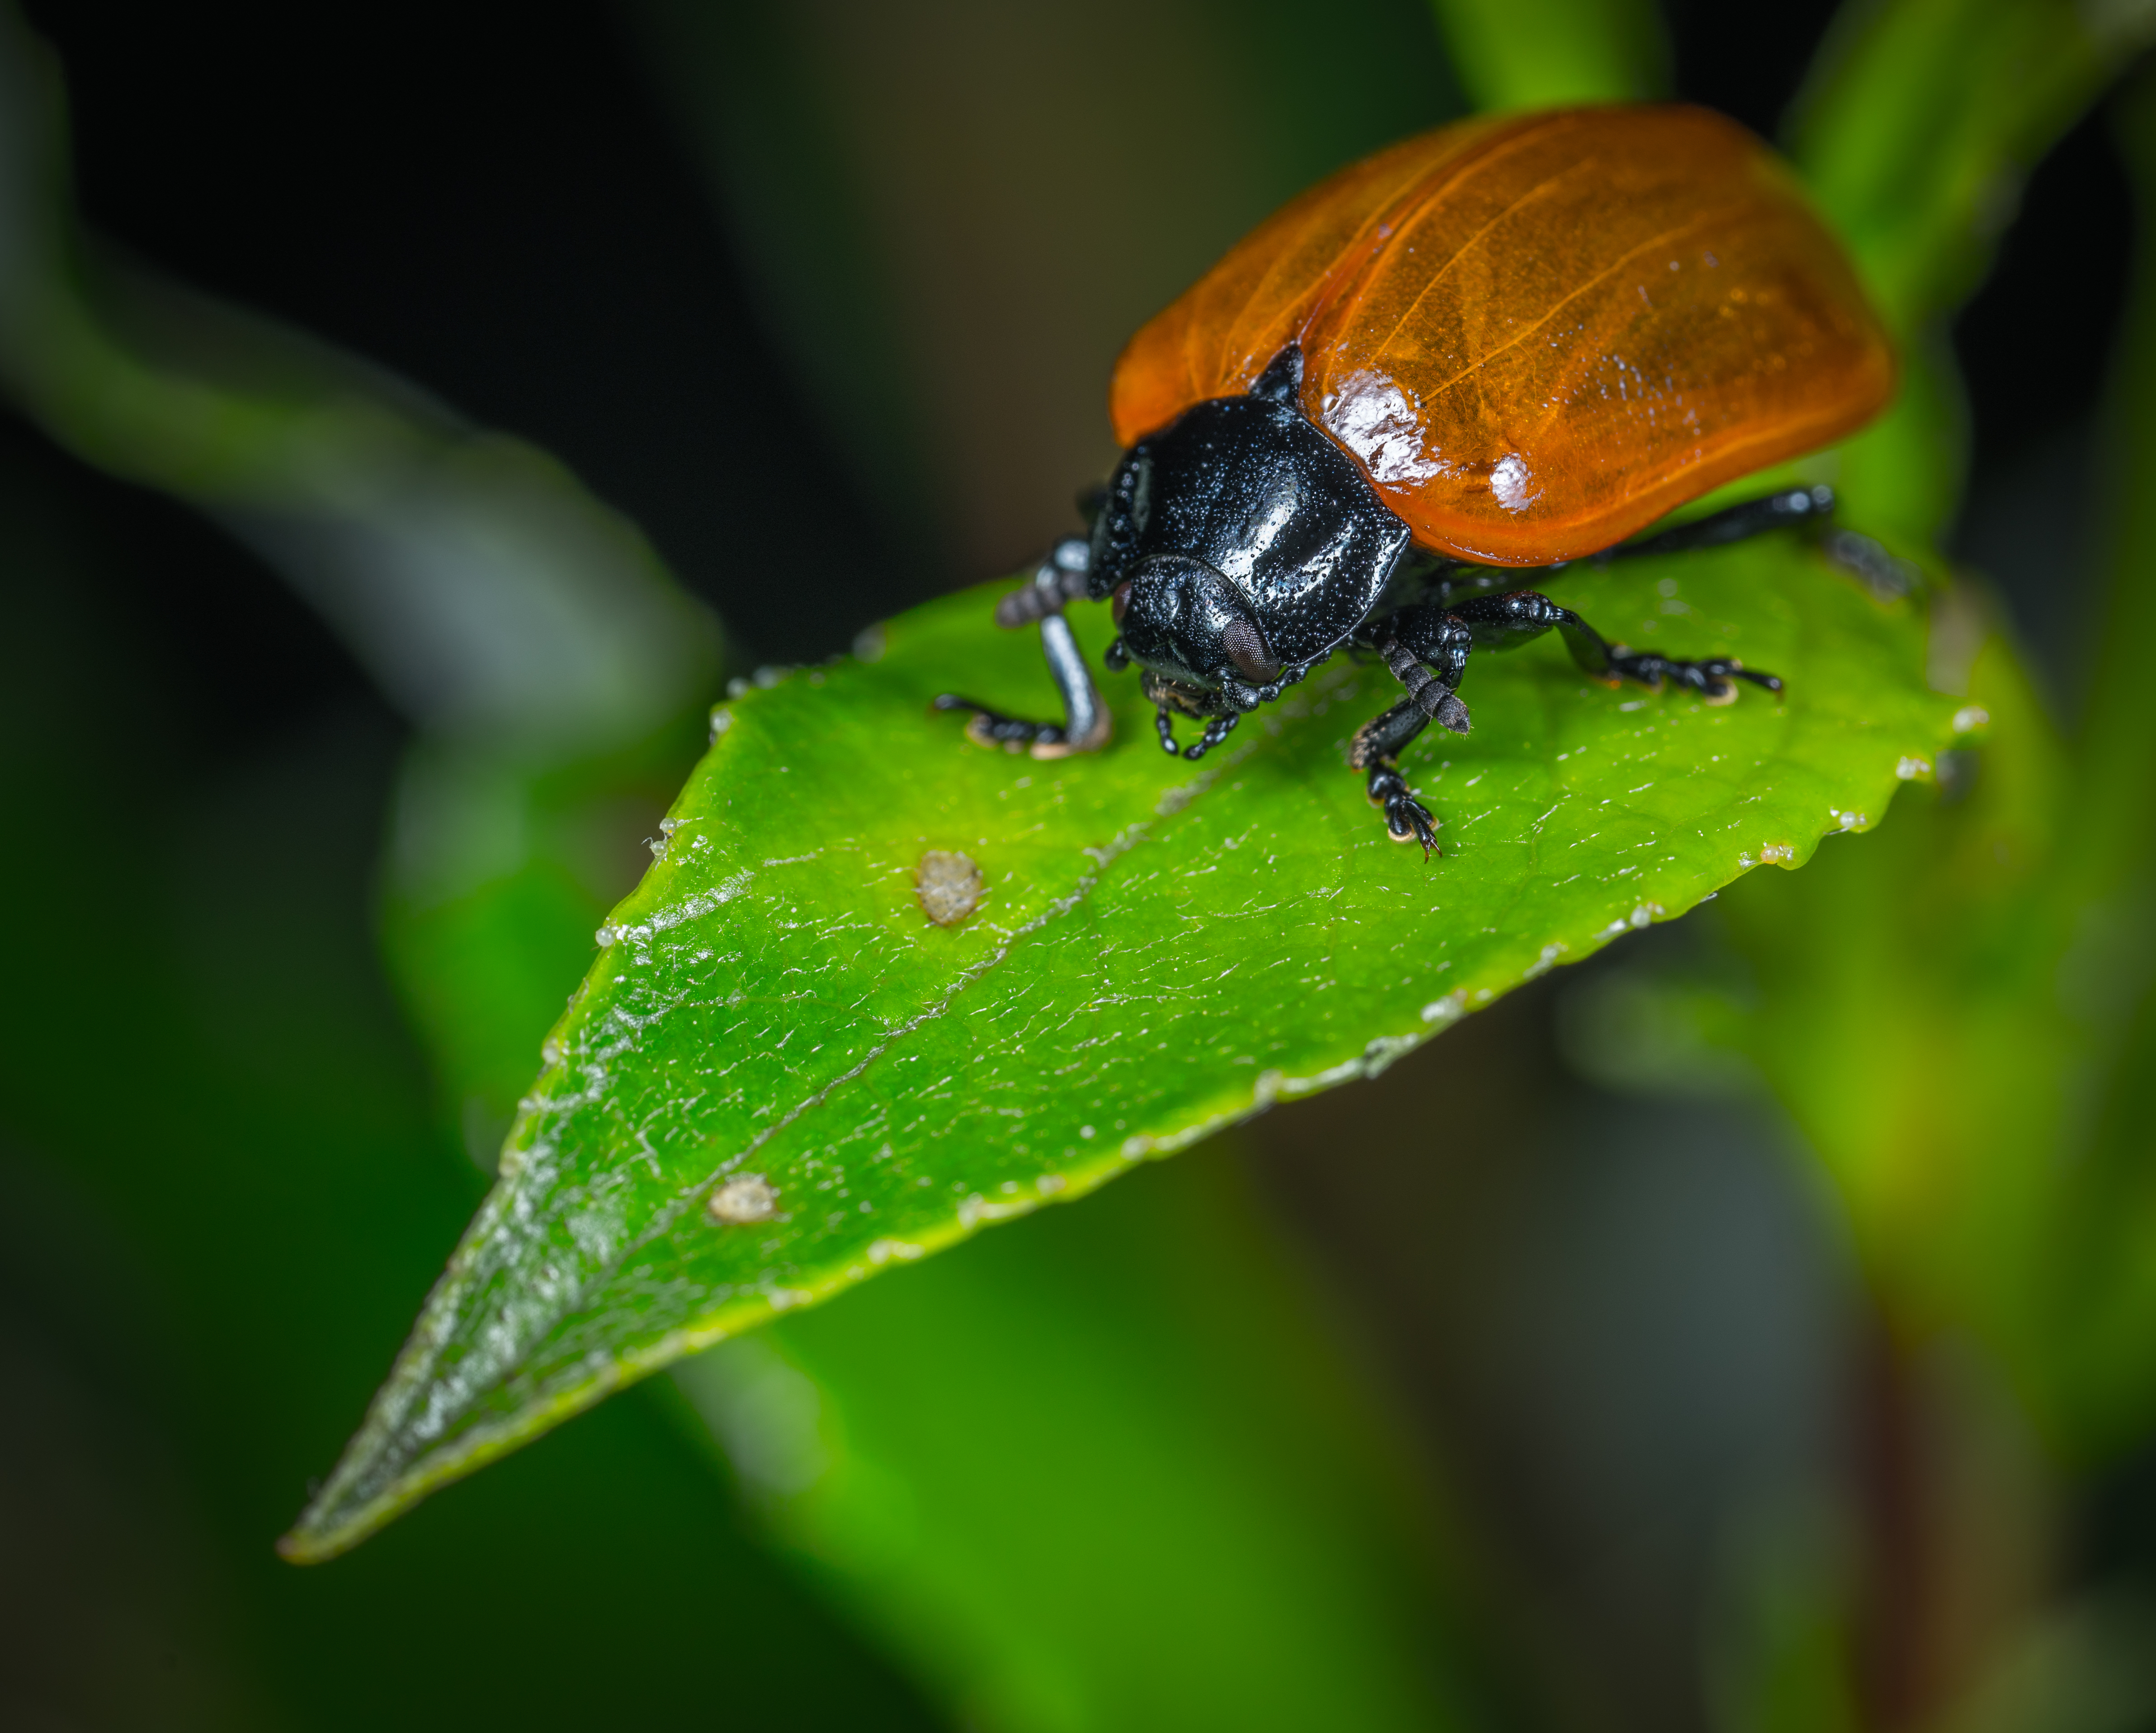
insect, macro, bug, beetle, macro photography, close up, leaf beetle, fauna, leaf, organism, invertebrate, wildlife, weevil, true bugs, arthropod